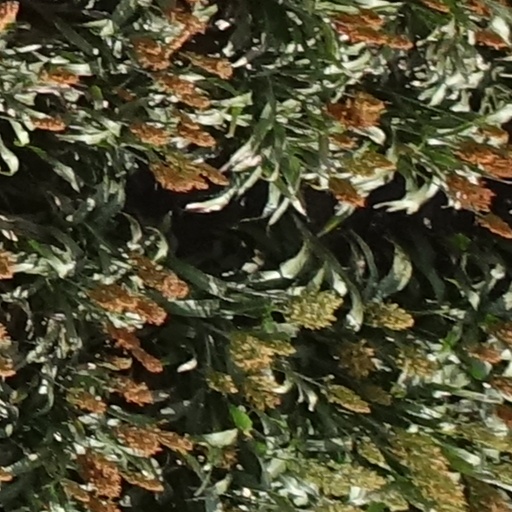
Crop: sorghum